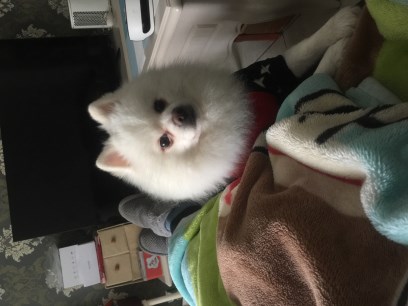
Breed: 1936-n000005-Pomeranian